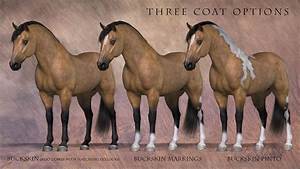
Label: horse